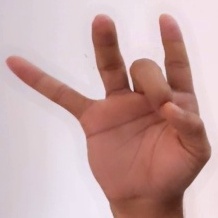
ASL sign: 8